List of female kickboxers

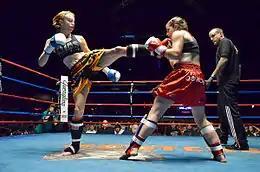

This is a list of notable female kickboxers. This list shows kickboxers and professional competitors of other martial arts such as bama-lethwei (burmese boxing), kickboxing, pradal serey (khmer boxing), sanshou (sanda), savate boxing and shoot boxing.